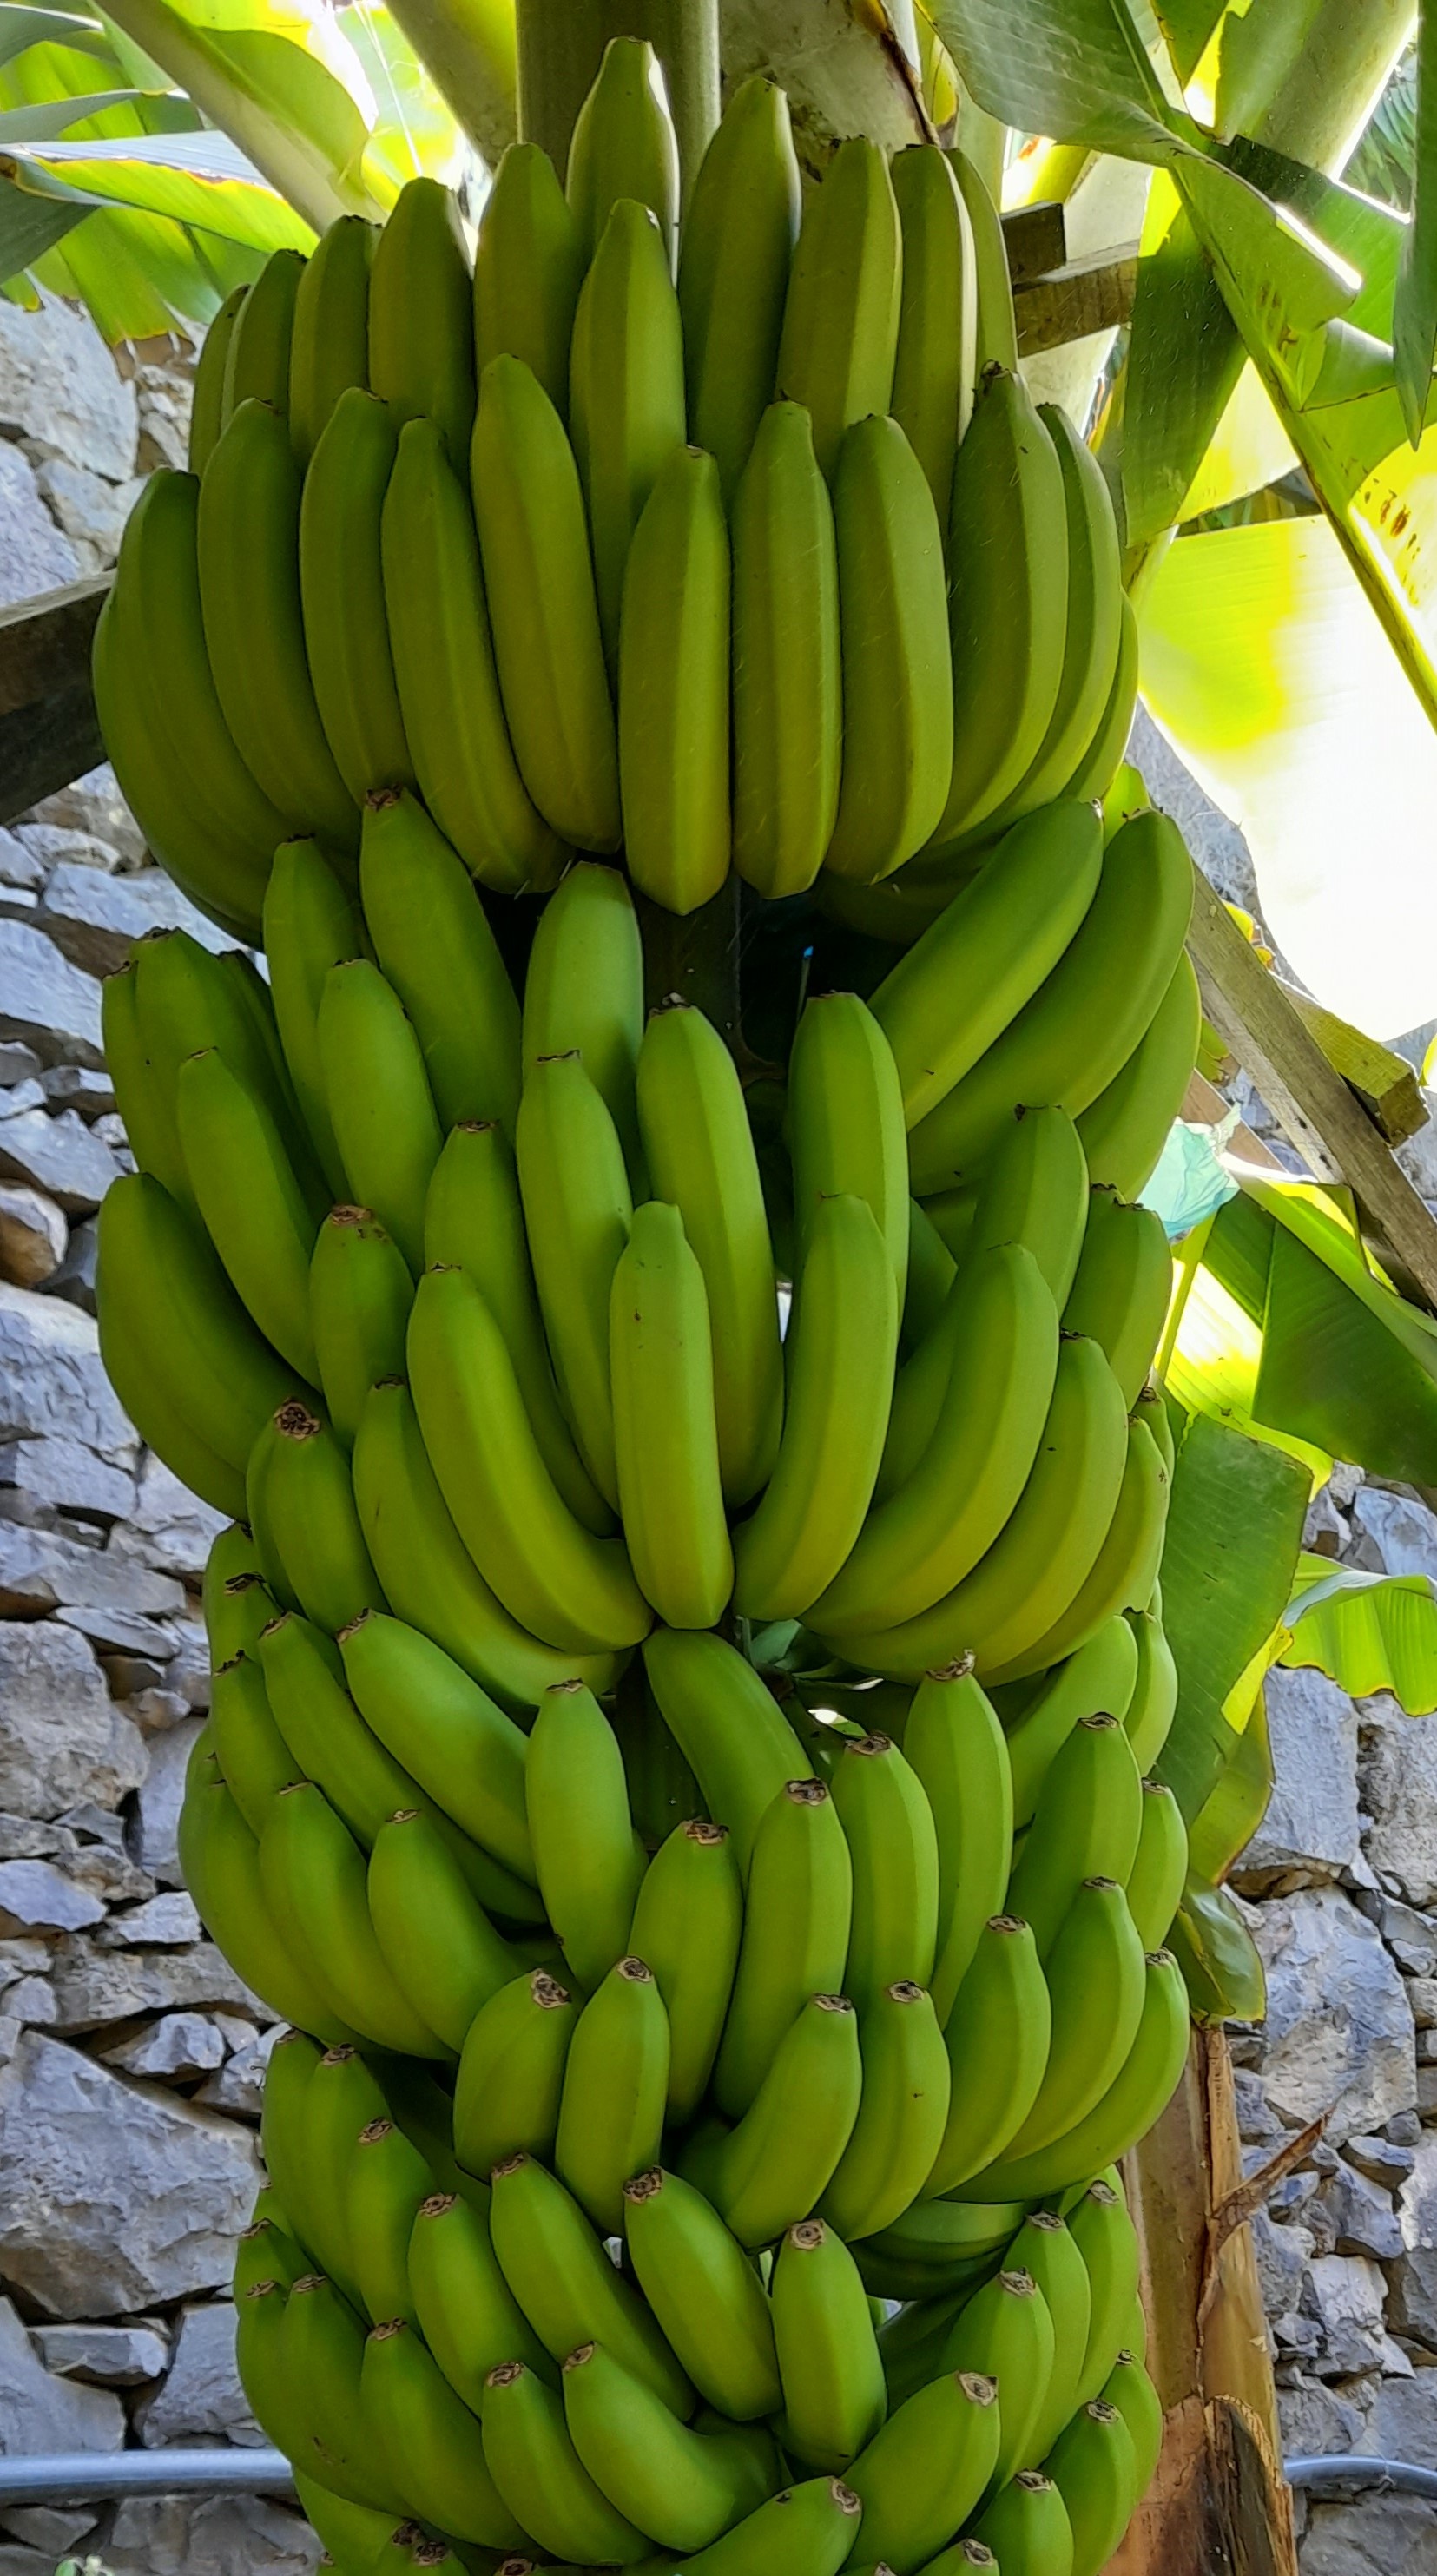
Label: Cut